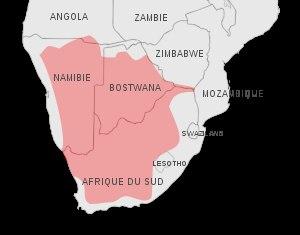
Le Chat à pieds noirs, parfois Chat aux pattes noires, est une espèce de félins sauvages, d'allure trapue au pelage tacheté. Son nom lui vient de ses soles plantaires recouvertes de poils noirs qui le protègent du sol brûlant du désert. Pesant en moyenne moins de deux kilogrammes, c'est l'un des plus petits félins au monde et le plus petit d'Afrique.